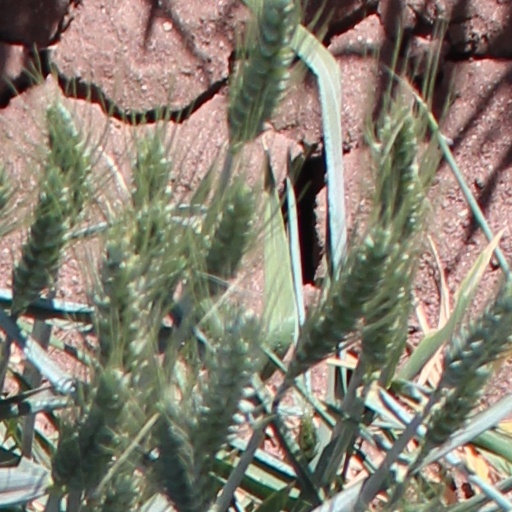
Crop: wheat